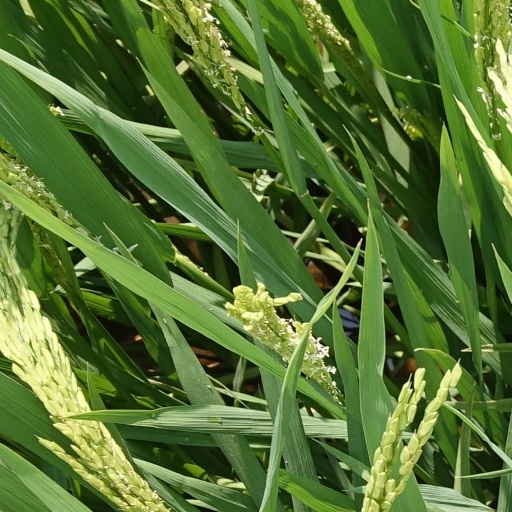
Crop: rice